Napoleonic weaponry and warfare

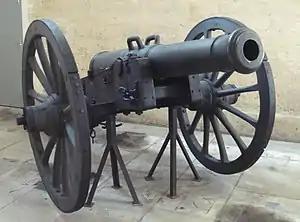
A Gribeauval 12 pound gun on display at the "Musée de l'Armée"

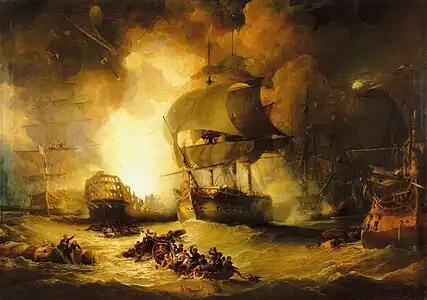
The Battle of the Nile in 1798, painting by George Arnald

One of the major components in Napoleon's arsenal of weaponry was his artillery. With the development and improvement of combat weapons throughout the Seven Years' War prior to Napoleon, artillery had expanded to almost every European country, including France with 12-lb and 8-lb cannons. "The Gribeauval guns developed between 1765 and 1774 were 12-pounders, 8-pounders, 6-pounders and 4-pounders with 6-inch and 8-inch howitzers."